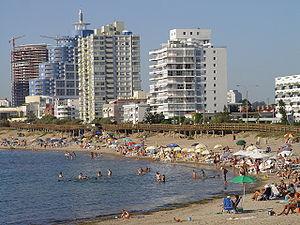
Instituto Nacional de Estadística
L’Uruguay, en forme longue la république orientale de l'Uruguay, en espagnol : Uruguay /u.ɾu.ˈɣwai/ et República Oriental del Uruguay, est un pays du Cône Sud de l’Amérique du Sud, situé au sud du Brésil et à l’est-nord-est de l’Argentine, dont il est séparé par le fleuve Uruguay qui lui a donné son nom.